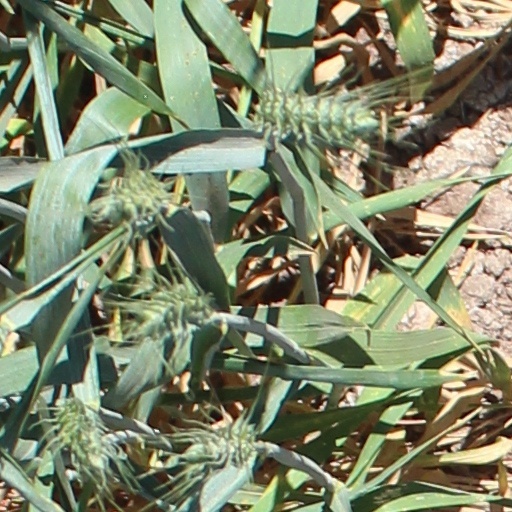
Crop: wheat